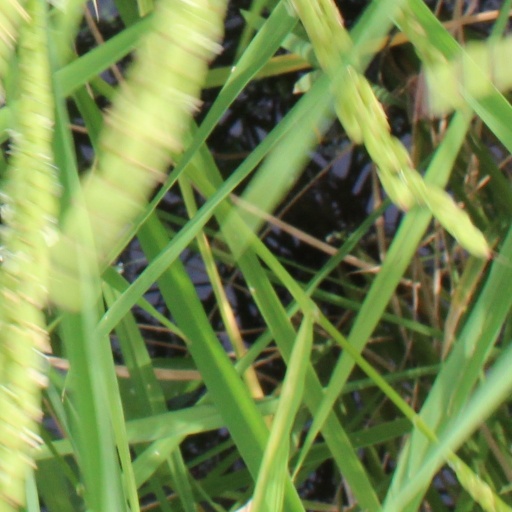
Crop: rice